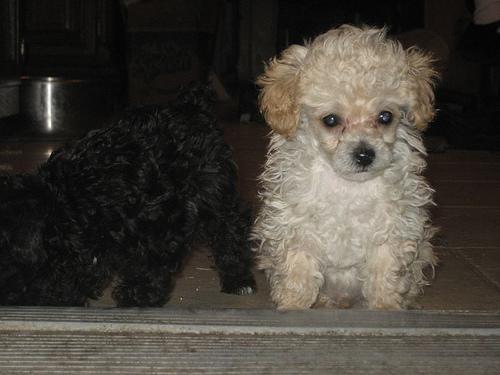
toy_poodle